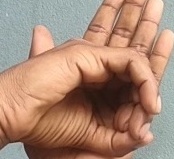
ASL sign: 0